George of the Jungle

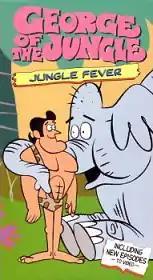
Cover to a "George of the Jungle" VHS tape

George of the Jungle is an American animated television series produced and created by Jay Ward and Bill Scott, who also created "The Adventures of Rocky and Bullwinkle and Friends". The character George was inspired by the story of Tarzan and a cartoon characterization of George Eiferman (Mr. America, Mr. Universe, IFBB Hall of Famer) drawn by a cook on his minesweeper in the Navy during World War II. The series aired first-run for 17 episodes on Saturday mornings from September 9 to December 30, 1967, on the ABC-TV network. Then, rather than commissioning new episodes, the network was content to repeat the 17 episodes, keeping "George of the Jungle" on its Saturday schedule until September 1969 when it moved to Sunday mornings until September 19, 1970. This was the final animated series created and produced by Ward until his death in 1989.